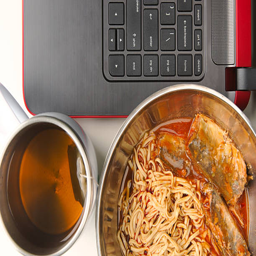
style instant noodles and tea next to a laptop